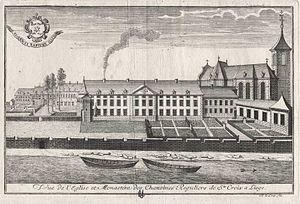
Couvent des Croisiers en 1740
Cet article présente la liste des couvents et des carmels en Belgique et présente à chaque fois, pour chaque édifice religieux classé par ordre alphabétique, sa localisation, la date et l'origine de sa fondation, son ordre religieux de rattachement, et la situation actuelle du couvent ou du carmel.
Remacle Le Loup est un dessinateur né en 1694 à Spa, alors en Principauté de Liège, et décédé le 12 mai 1746. Il est l'auteur de la plupart des gravures d'un des plus beaux ouvrages imprimés du XVIIIᵉ siècle : Les Délices du Pays de Liège.
Le couvent des Croisiers de Liège, jadis en wallon å Creuhî, était situé à l'emplacement de l'actuelle rue des Croisiers. L'église est détruite en 1817 et le reste du couvent est démoli en 1847.
Le patrimoine religieux de Liège jusqu'à la Révolution française compte un palais épiscopal, une cathédrale, sept collégiales, une chartreuse, huit abbayes d'hommes et de femmes, vingt-trois couvents d'hommes et vingt-sept couvents de femmes, trente-deux paroisses, une vingtaine d'hôpitaux et autant d'hospices, une trentaine de béguinages, des dizaines de chapelles, soit plus d'une centaine d'oratoires dont une cinquantaine desservis par des religieux réguliers.